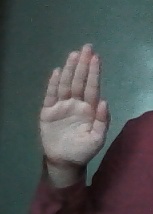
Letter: seen